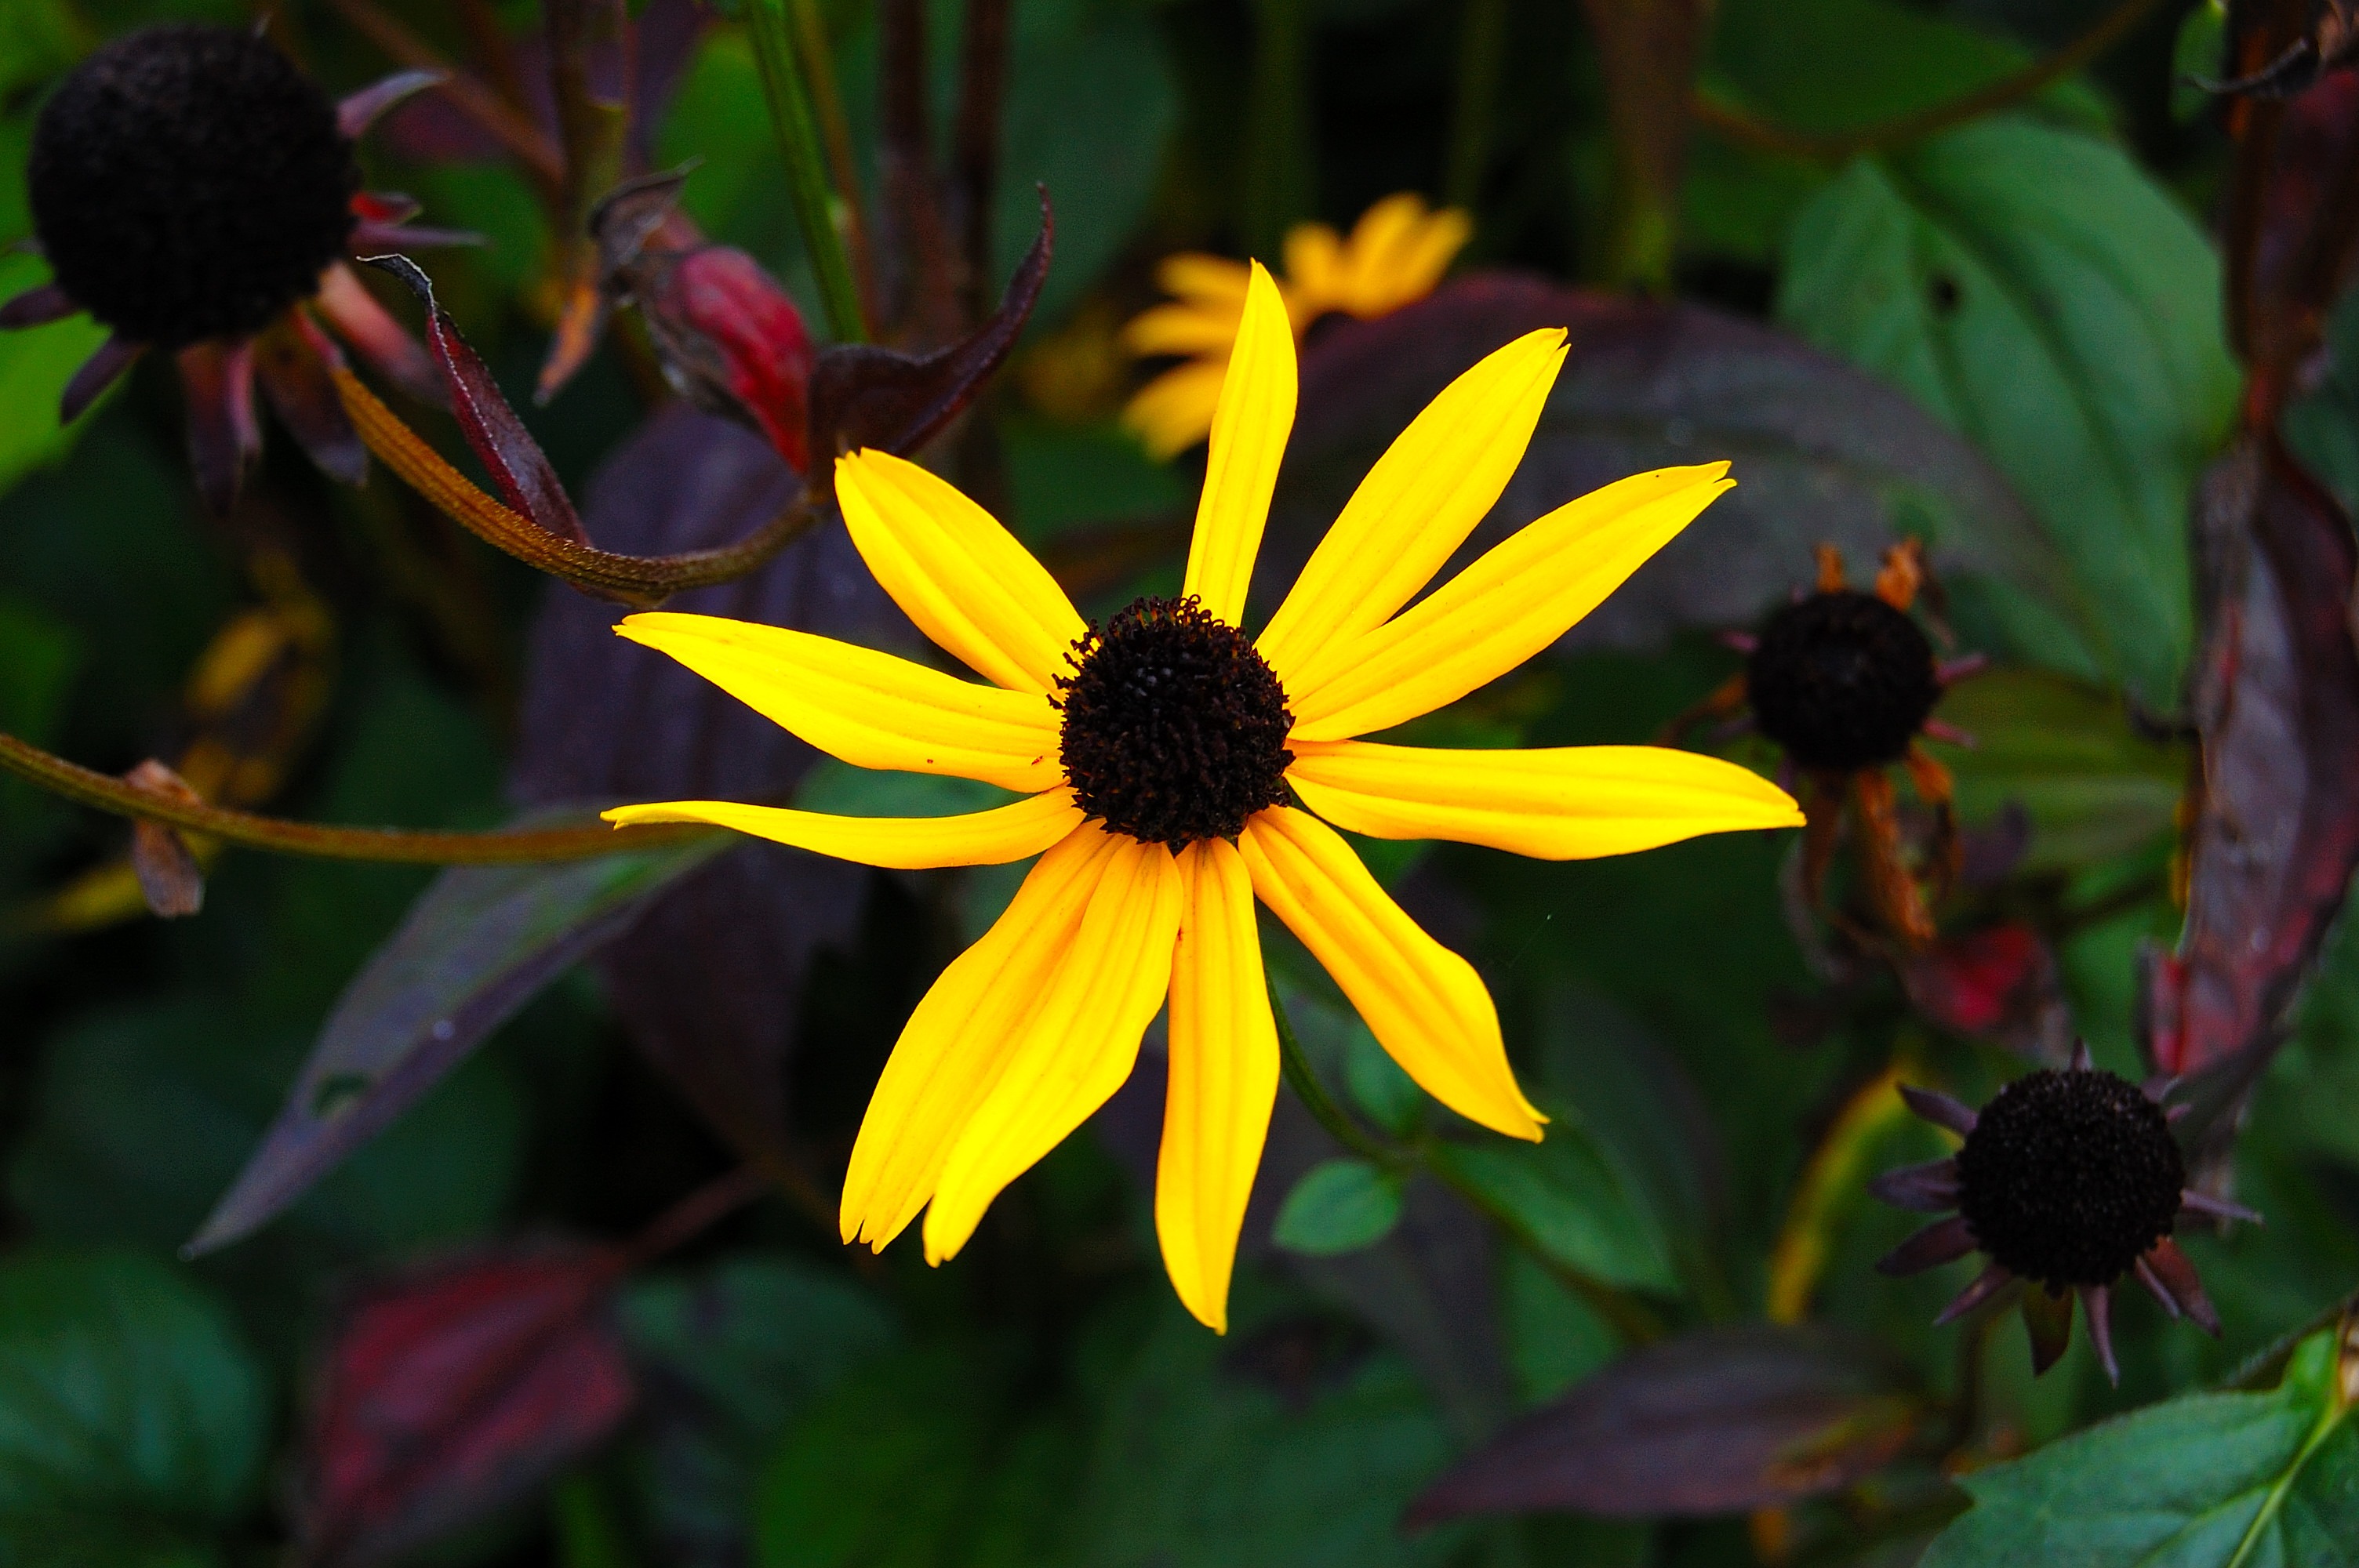
nature, blossom, plant, leaf, flower, petal, bloom, green, botany, yellow, close, flora, fauna, wildflower, petals, nectar, macro photography, flowering plant, land plant